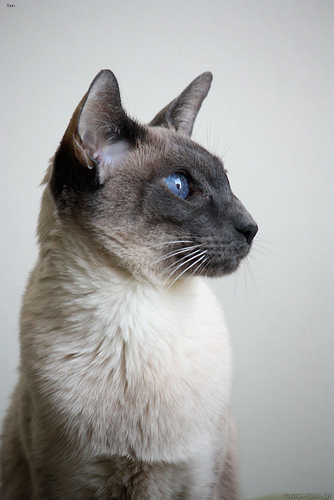
Breed: siamese